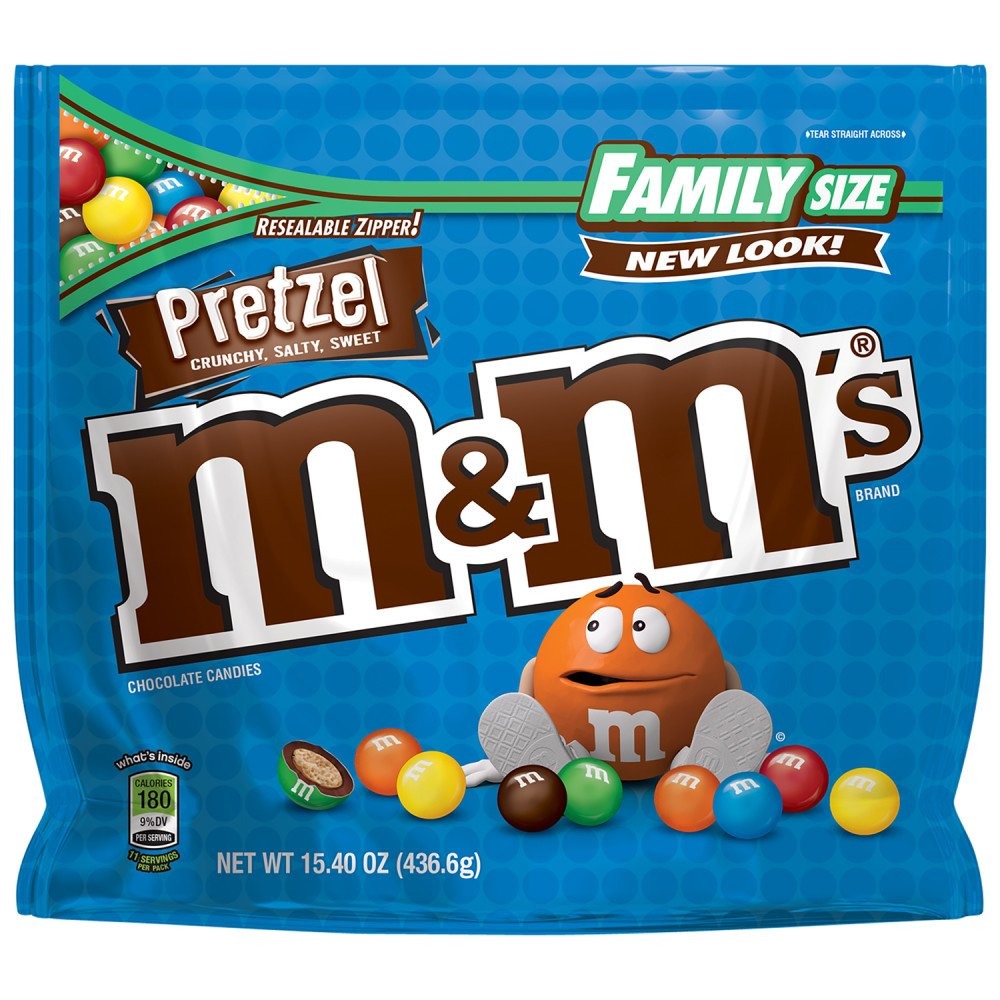
Item Name: M&M'S Pretzel Chocolate Candy Family Size, 15.4 Ounce
Bullet Point 1: Enjoy a timeless treat that's made with real milk chocolate and a pretzel center
Bullet Point 2: Add colorful fun to your day with this salty and chocolate-y candy
Bullet Point 3: Fill your candy dish with this tasty treat or serve at your next party, celebration, or event
Bullet Point 4: Add M&M'S Chocolate Candy to trail mix, desserts and on-the-go treats
Value: 15.4
Unit: Ounce

Price: 10.99